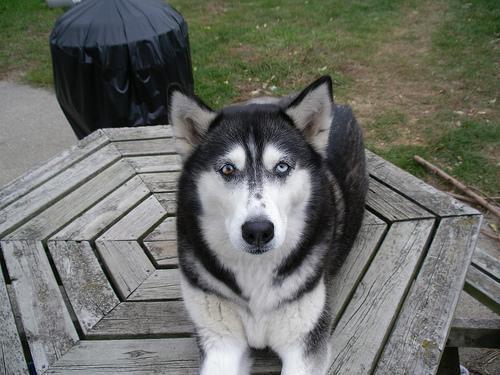
Eskimo_dog